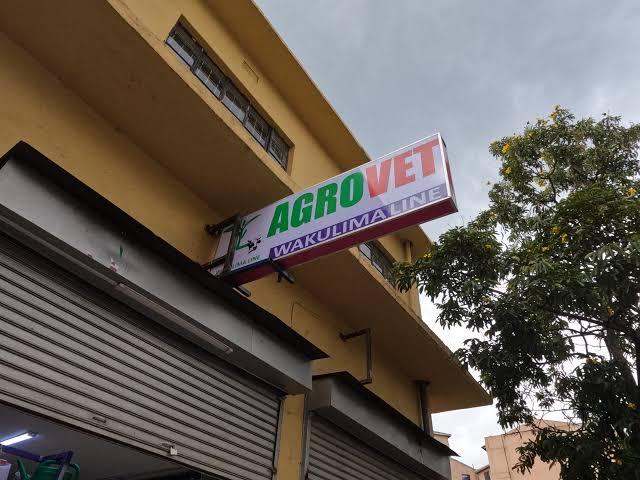
Jengo kubwa la ghorofa mbili lililopakwa rangi ya njano likiwa na maduka yenye milango mi pana iliyotengenezwa kwa chuma. Juu kukiwa na bango lililoandikwa 'pembejeo za kilimo' kumaanisha kuwa zinapatikana katika duka hilo.